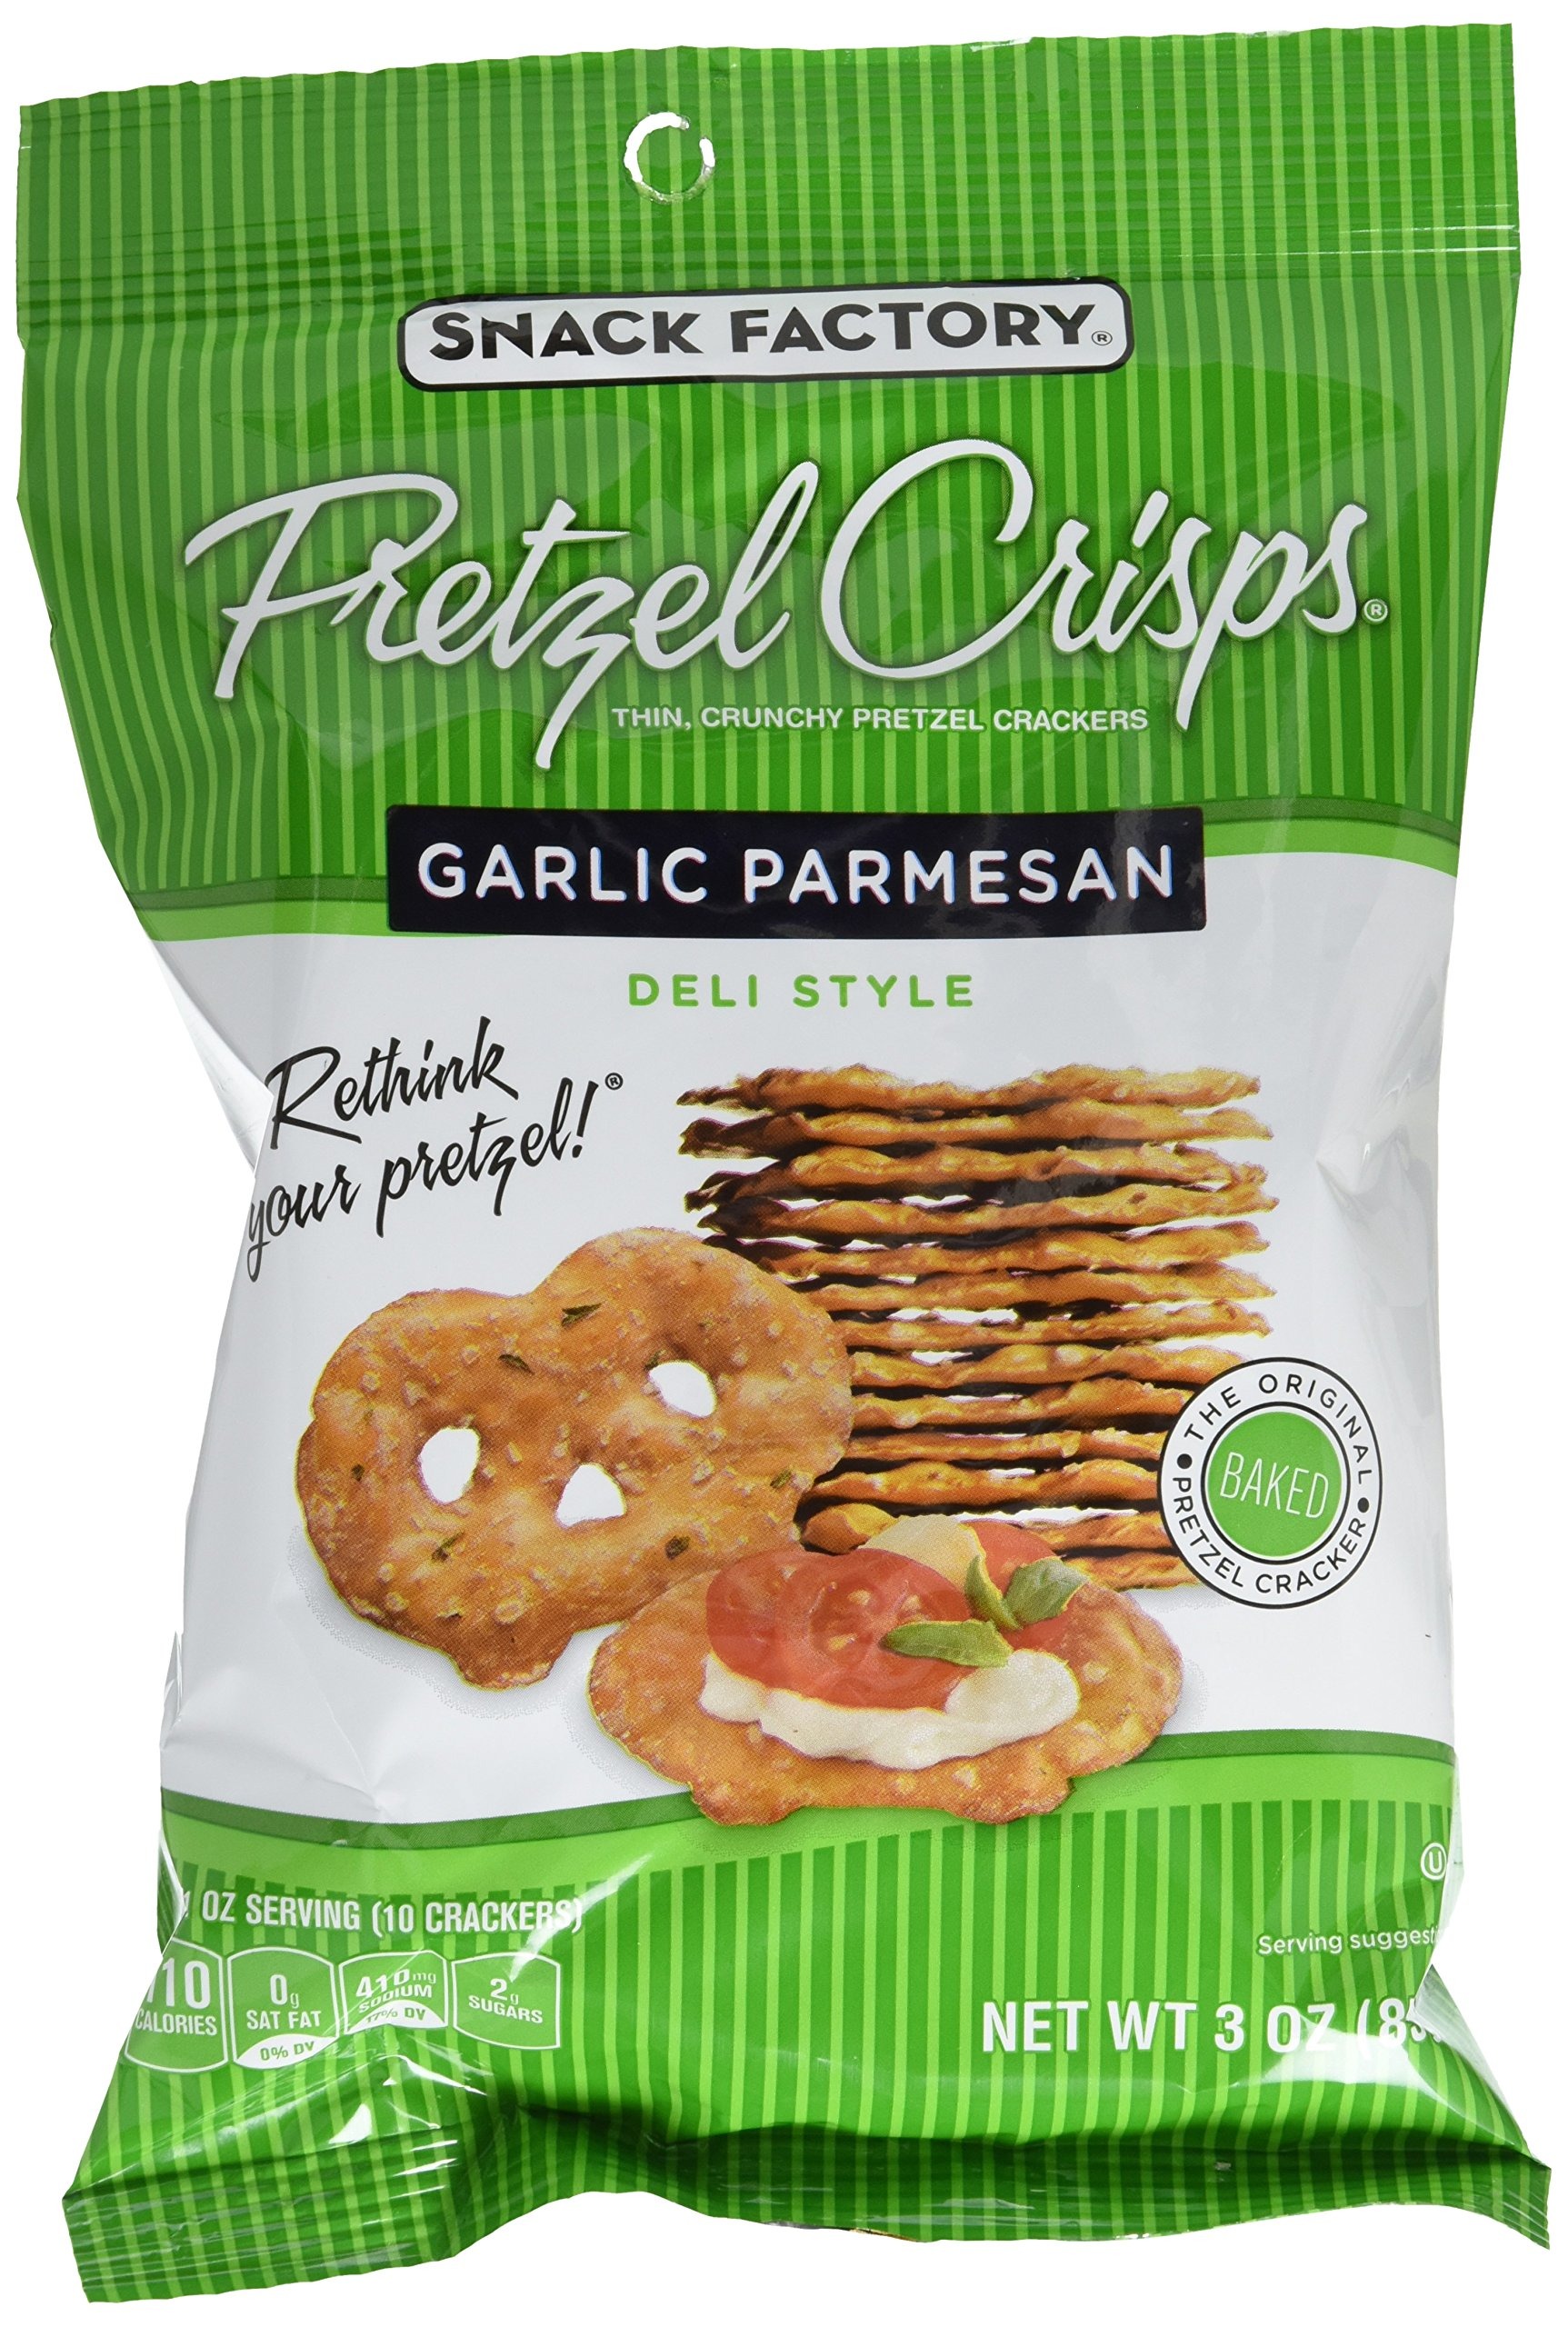
Item Name: Snack Factory Pretzel Crisps - Garlic Parmesan - 3 oz. - 8 ct
Value: 24.0
Unit: Fl Oz

Price: 24.99